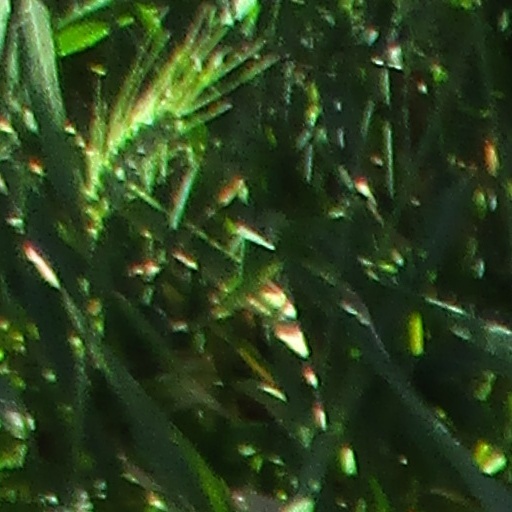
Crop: wheat